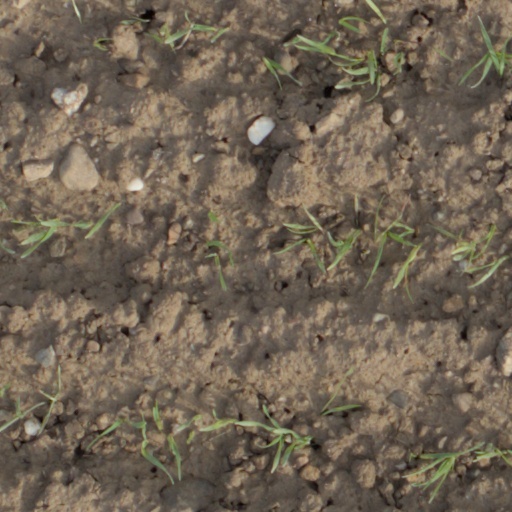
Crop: wheat